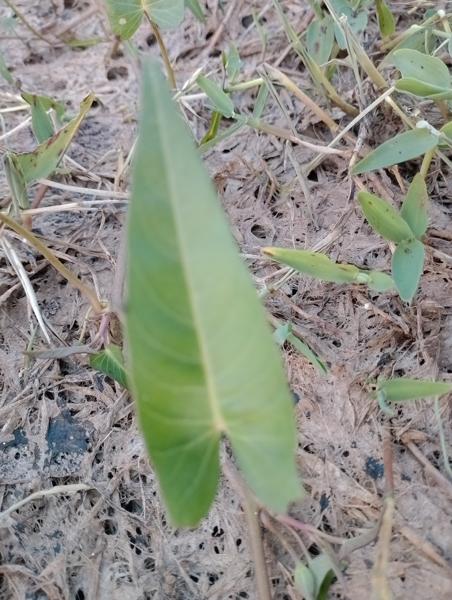
Weed species: Ipomoea aquatic